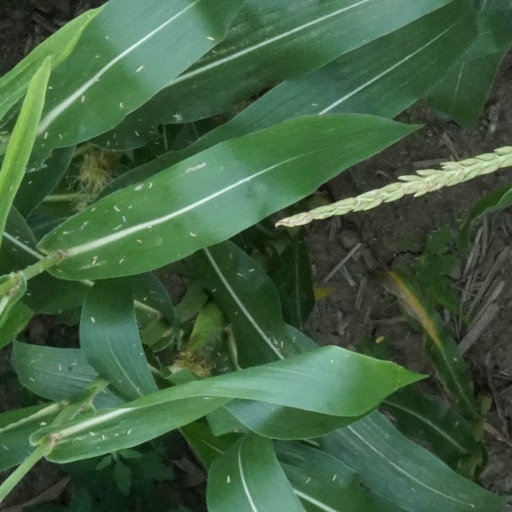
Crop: maize; corn